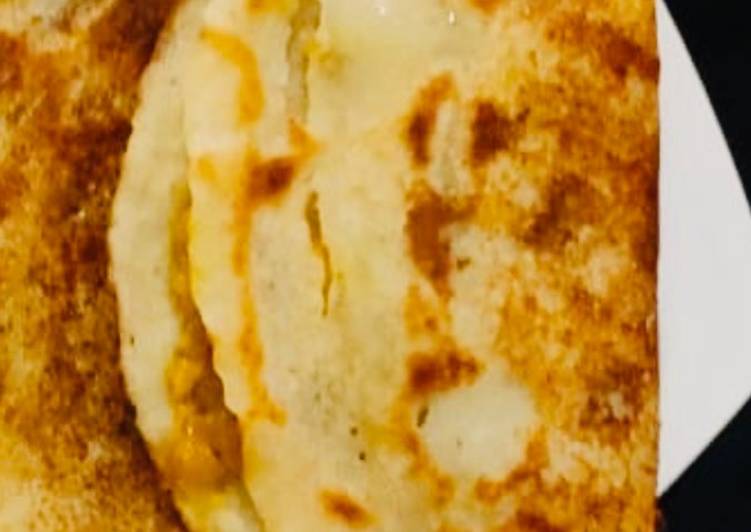
Dish: masala_dosa